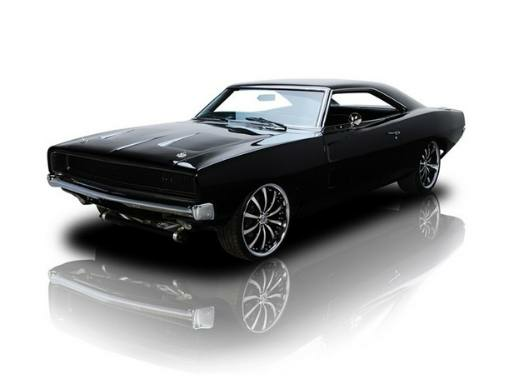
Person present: No